Peter Gric

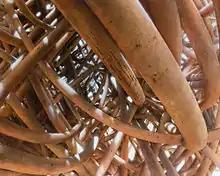
Painting "Network IV" (fragment), acrylic on canvas

Working as an artist for a living, he creates new works irregularly. Prior to exhibiting, he works tirelessly, but often without producing anything for weeks, only experimenting with graphic software and geometry for his new work. Smaller format works take him a few days or weeks to complete. Large works take him months to complete. However, many of them have been in the works for a long time and will not be completed for several years. Some of his works are several meters in size.